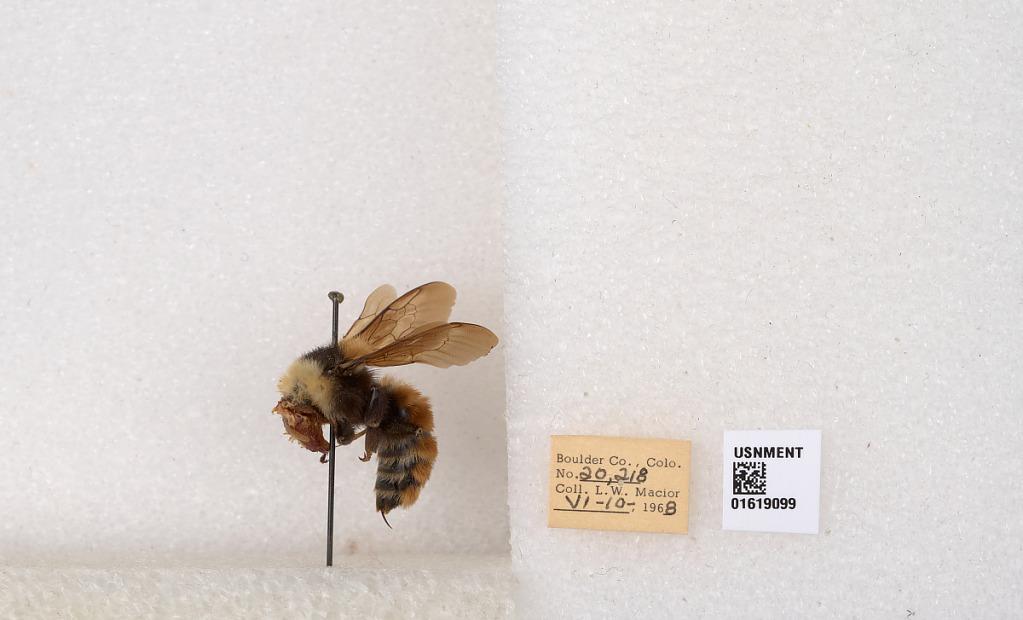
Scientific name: Bombus appositus Cresson
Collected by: L. Macior
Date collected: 1968-6-10
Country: United States
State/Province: Colorado
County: Boulder
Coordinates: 40.0925, -105.358